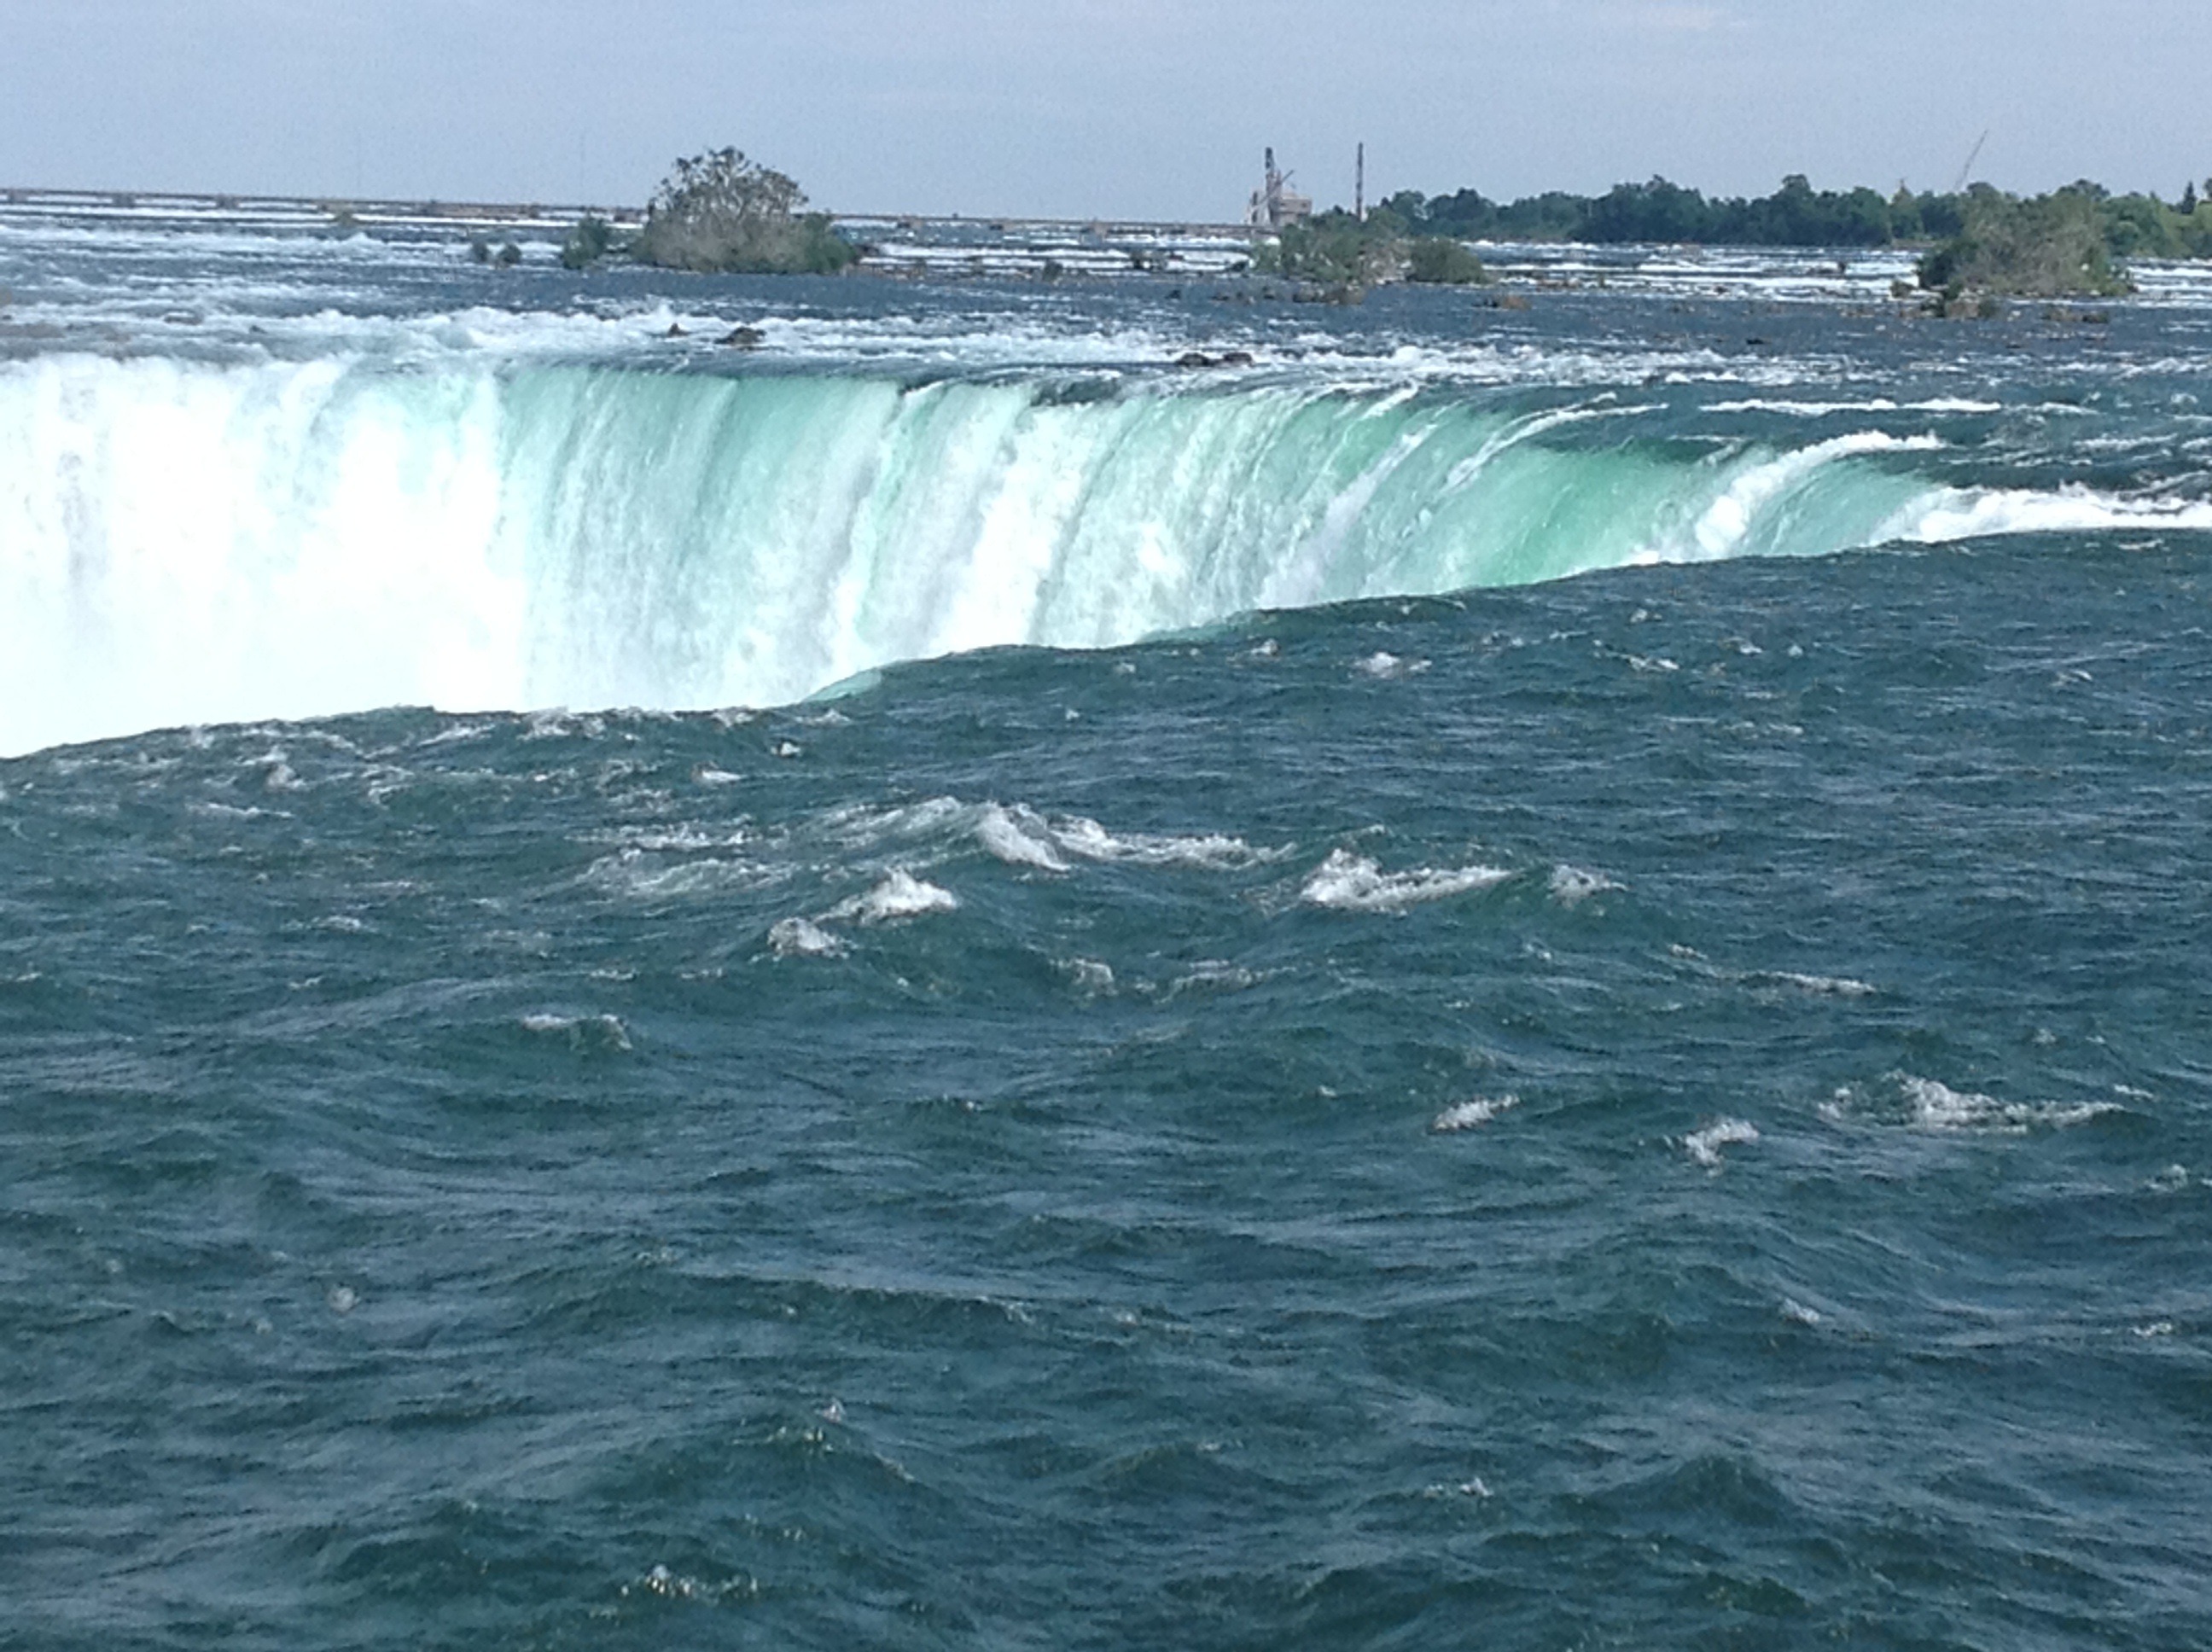
sea, coast, water, ocean, waterfall, wave, river, tourist, flowing, scenic, usa, terrain, water fall, american, canada, horseshoe, awesome, arctic ocean, wind wave, niagra, niagra falls